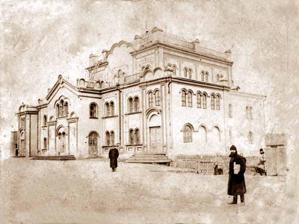
Building: Radomyshl Synagogue
Country: Ukraine
Year built: 1887
Former synagogue in Radomyshl, Ukraine Radomyshl Synagogue An etching of the former synagogue in c. 1900 Religion Affiliation Judaism (former) Ecclesiastical or organisational status Synagogue (1887–1926) Status Destroyed Location Location Radomyshl , Zhytomyr Oblast Country Ukraine Location of the former synagogue in Ukraine Geographic coordinates 50°29′35″N 29°15′29″E / 50.4931°N 29.2581°E / 50.4931; 29.2581 Architecture Architect(s) Fedorov Type Synagogue architecture Date established 1879 (as a congregation) Completed 1887 Demolished 1926 (damaged by fire) 1930s (demolished) Materials Stone and masonry The Radomyshl Synagogue is a former Jewish synagogue that was located in the town of Radomyshl , Zhytomyr Oblast in Ukraine . It was built in 1887. A great fire in the town in 1926 damaged the building. It was demolished in the 1930s. History Jews lived in Radomysl since the 16th century. After a national liberation war, the Radomyshl kagal was completely devastated and almost disappeared. The second wave of Jewish settlement started in the 18th century. At that time Jews made up the majority of the population of Radomysl. In 1845, there were seven synagogues in Radomyshl. See also Ukraine portal Judaism portal List of synagogues in Ukraine History of the Jews in Ukraine References